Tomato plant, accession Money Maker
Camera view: vertical (180 deg); turntable rotation: 240 degrees
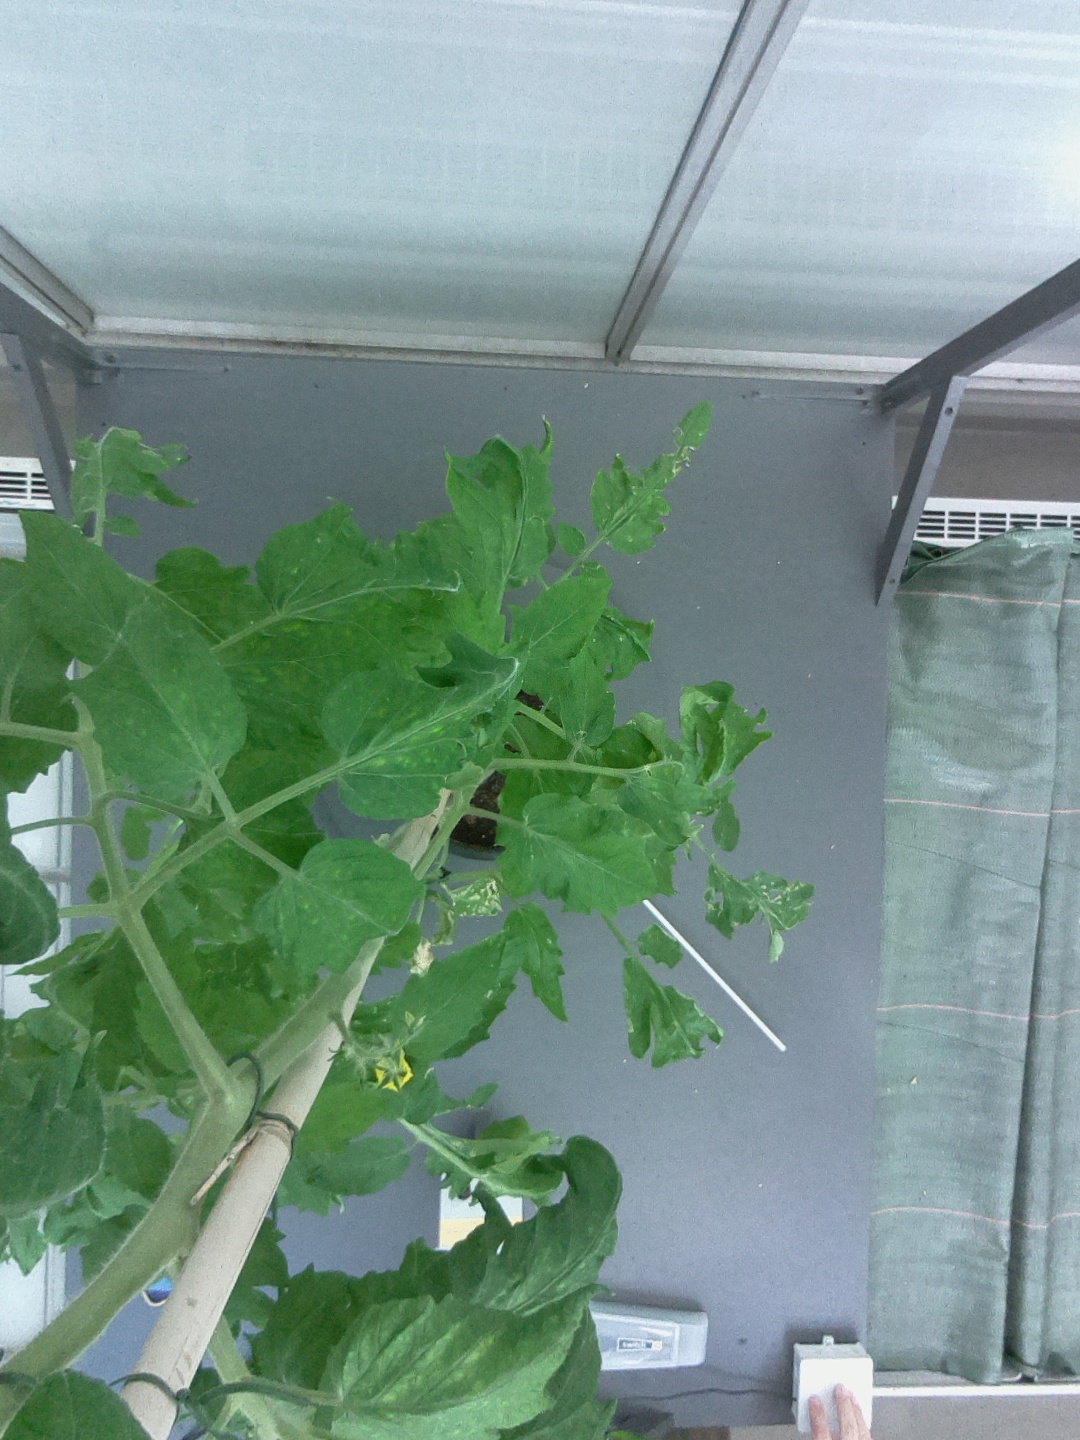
BBCH growth stage 61: 10%-20% of flowers open